Kākāpō

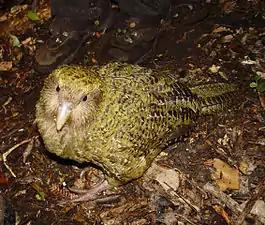
A year-old kākāpō on Codfish Island / Whenua Hou.

The kākāpō is a large, rotund parrot. Adults can measure from in length with a wingspan of . Males are significantly heavier than females with an average weight of compared with just for females. Kākāpō are the heaviest living species of parrot and on average weigh about more than the largest flying parrot, the hyacinth macaw.